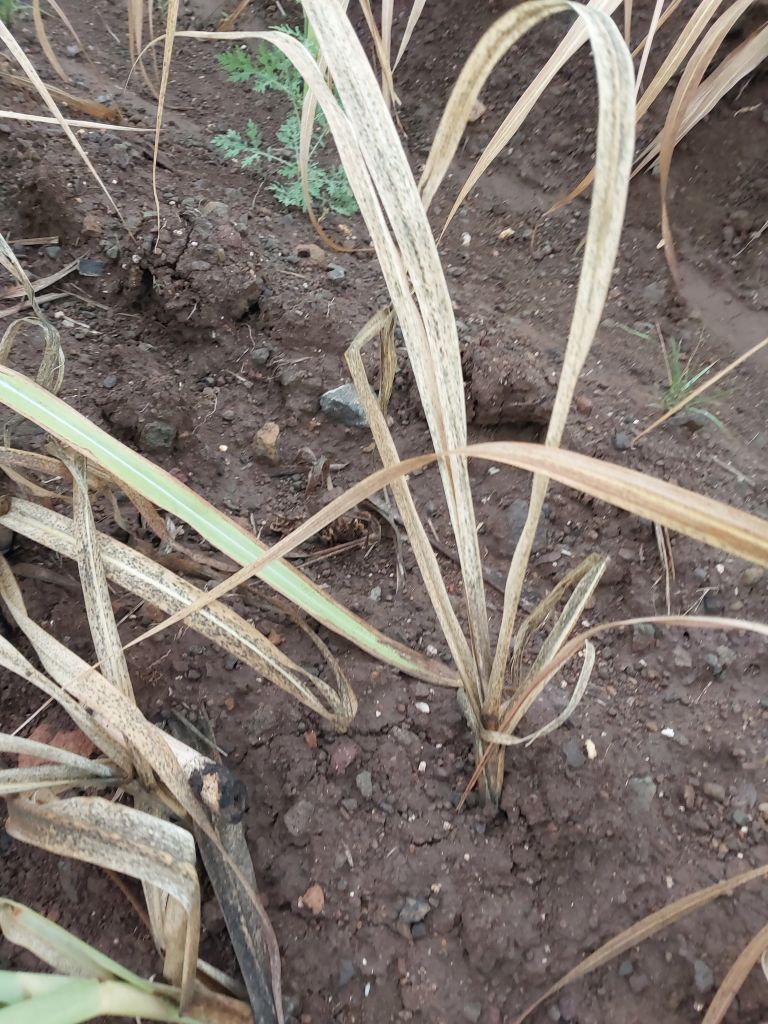
Label: Sett Rot